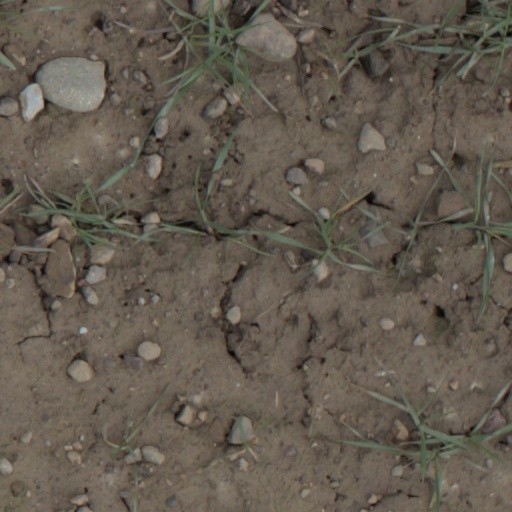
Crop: wheat